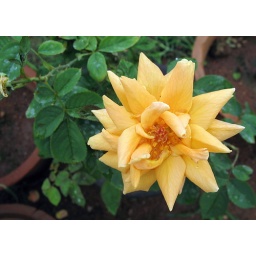
flowers in our backyard/ yellow rose (hybrid)